2015 Windows 10 400

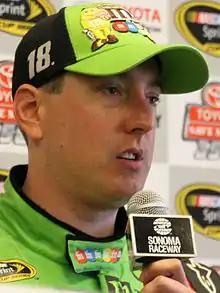
Kyle Busch, seen here at Sonoma Raceway, scored the pole for the race.

Kyle Busch won the pole with a time of 50.444 and a speed of . “I told you I had a fast car, I just wasn’t sure we could get the balance right,” Busch said after winning the pole. “(Crew chief) Adam Stevens and these guys, they did it again.” “A lot of that lies on me for putting the lap together something I hadn’t done over the last couple of months,” Kevin Harvick said after qualifying second. “I feel like we all did a good job there and made some good adjustments. I feel like I probably gave up a little bit in Turn 1. I got a little bit tight in the center of that corner, but all-in-all it was a good lap and I’m glad we ran our fastest speed in the last round. That is what you have to do.” “Not bad,” Tony Stewart said after qualifying fifth. “ (Crew chief) Chad Johnston came over in between the practice session and qualifying and showed me some stuff where I was losing some time. That is what we focused on for qualifying and it worked.” “We were pretty good in that final round but not quite good enough to get the pole there,” said Brad Keselowski after qualifying ninth. “We were missing a little bit in one of the corners, but all-in-all a good effort. We had the fastest car in practice so I feel pretty good about that. It is similar to what we had at the Brickyard and we were really strong there but just needed a little more to win so I am optimistic about it for sure.” “We really struggled for whatever reason in Turn 1 today,” said Martin Truex Jr. after qualifying 13th “Just can’t seem to get the balance right. We were either too tight or too loose no matter what we do. Fought the same thing there, not a big deal though I think we will be okay. We’ve got plenty of time to figure it out tomorrow. We’ve got a few cars to pass, but 13th is not too bad. We did it last week.”